Monkwearmouth–Jarrow Abbey

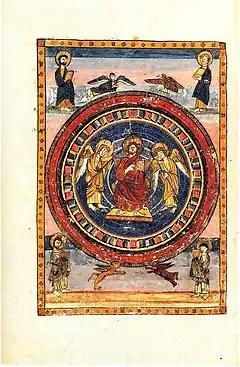
An illumination of Christ in Majesty, surrounded by the Four Evangelists, at the start of the New Testament in the "Codex Amiatinus" written at Monkwearmouth-Jarrow

As abbot, Ceolfrith continued Benedict's work of establishing the monastery as a centre of learning, scholarship, and especially book production. During this time a distinctive house style of half-uncial script emerged. When he died in AD 716, Monkwearmouth and Jarrow had between them 600 monks.